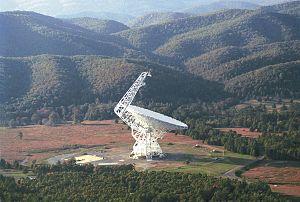
En astronomie, le courant magellanique est le nom donné au pont de matière situé dans le sillage des nuages de Magellan, galaxies satellites de la Voie lactée. Cette structure s'étend sur environ 140 degrés de la sphère céleste. Le courant magellanique est composé essentiellement de gaz HI, c'est-à-dire d'hydrogène atomique neutre, un type de gaz détecté par sa raie d'émission à 21 centimètres.